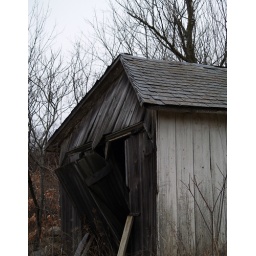
There was a [not abandoned] car parked in front of this garage. I like the doors on it!